Ralph Guldahl

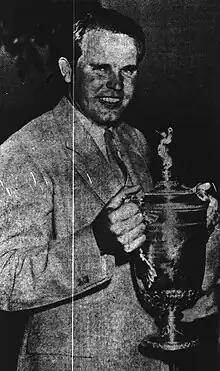
Guldahl with 1937 U.S. Open trophy.

He spent the rest of his working life as a club professional. In 1961, he became the club pro at the new Braemar Country Club in Tarzana, California, where he was an instructor until his death. Among his students was billionaire Howard Hughes.